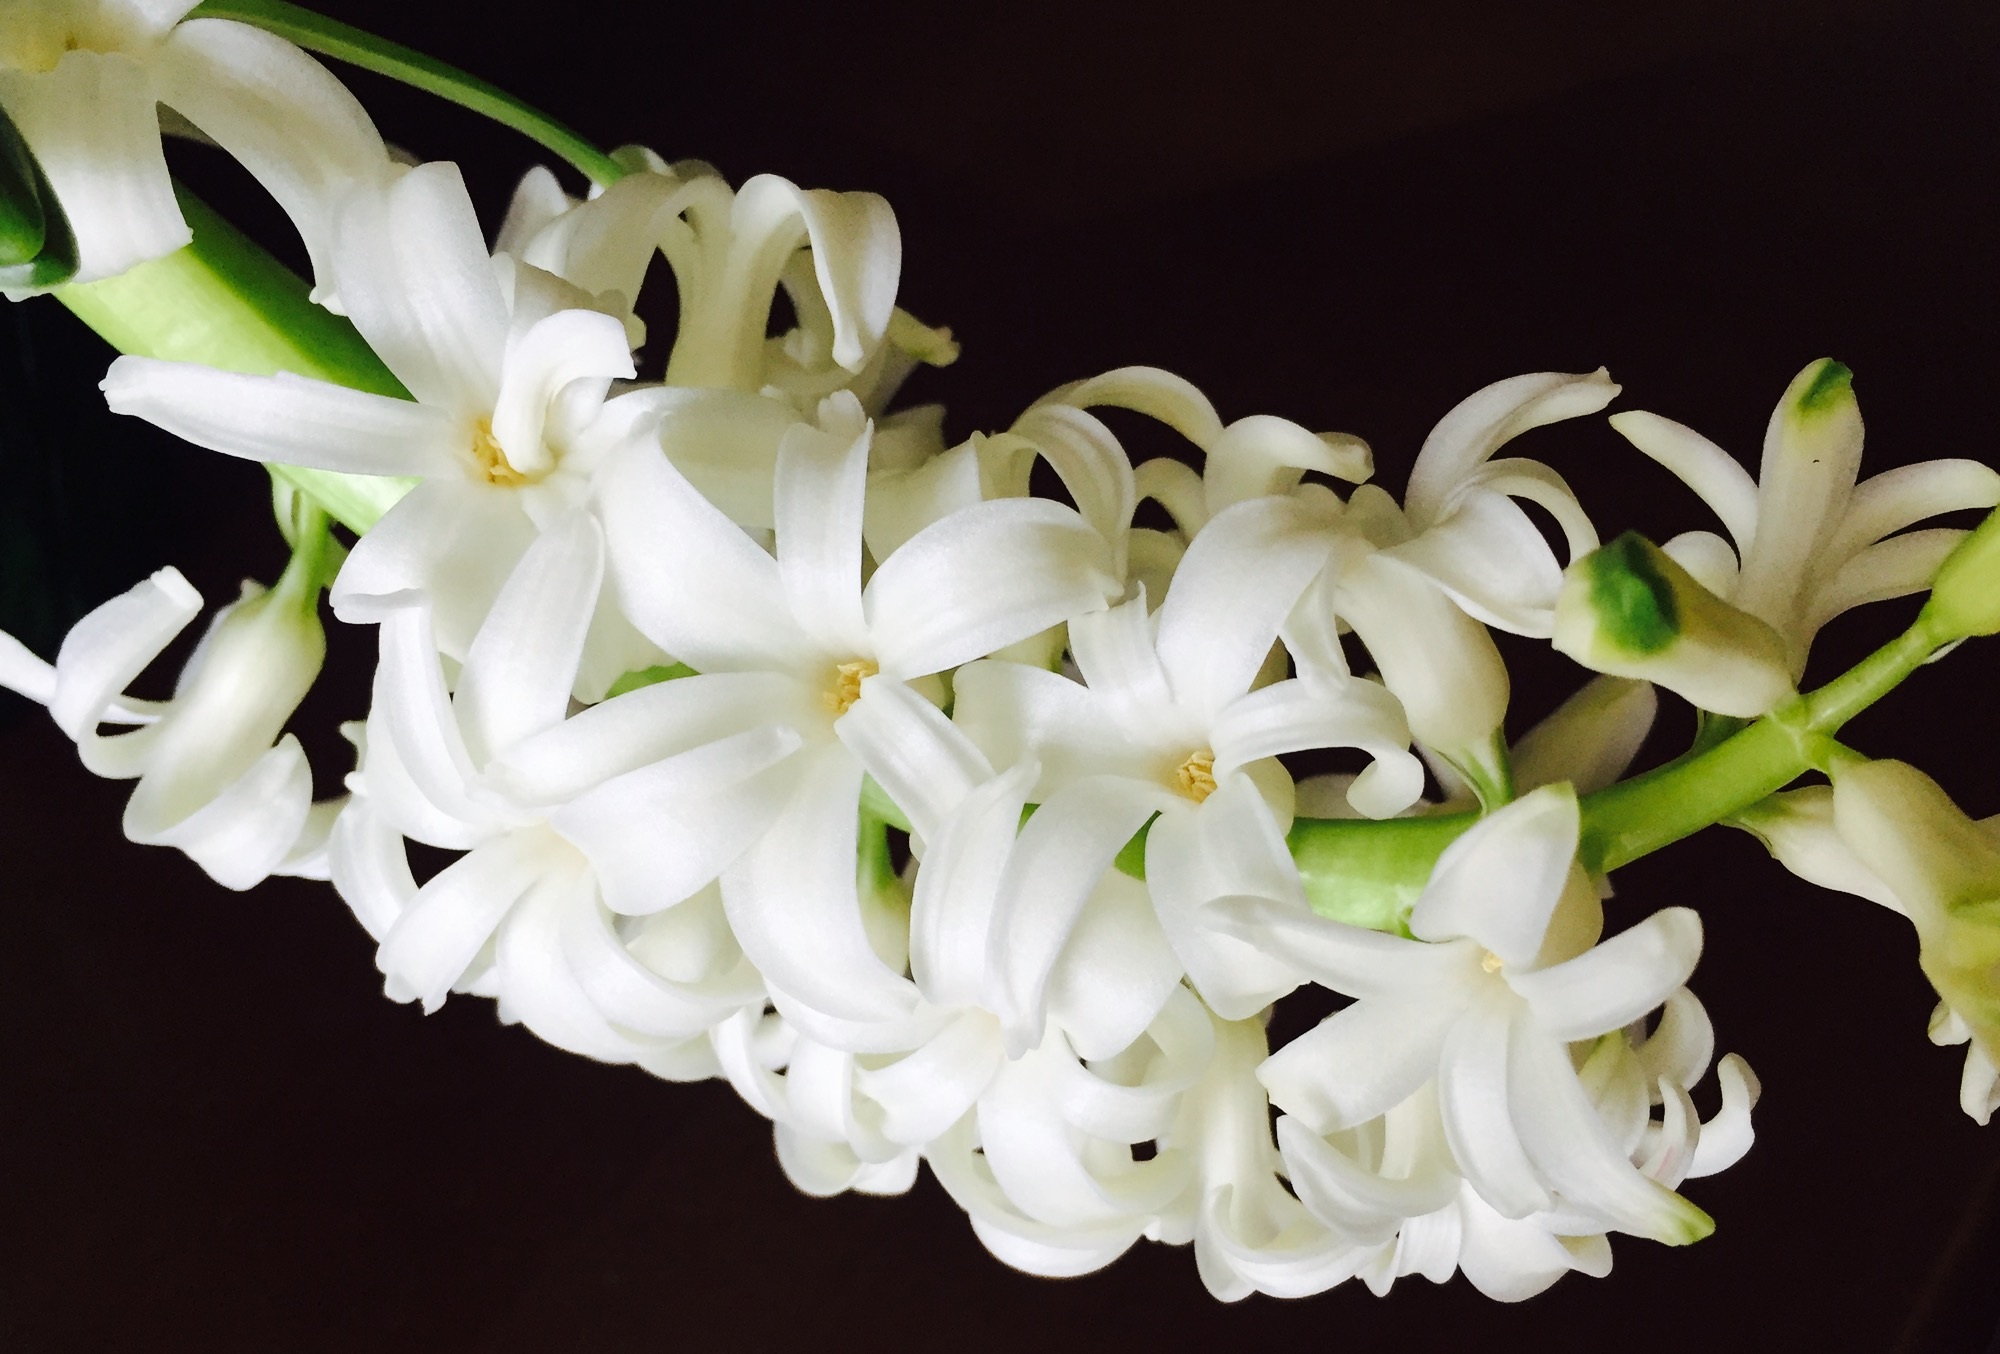
nature, blossom, plant, white, flower, petal, bloom, foliage, spring, tranquil, natural, peace, fresh, botany, blooming, flora, season, orchid, focus, horizontal, easter, delicate, floristry, hyacinth, spring flower, macro photography, white flowers, angelic, jasmine, flowering plant, flower bouquet, cattleya, dendrobium, land plant, moth orchid, tuberose